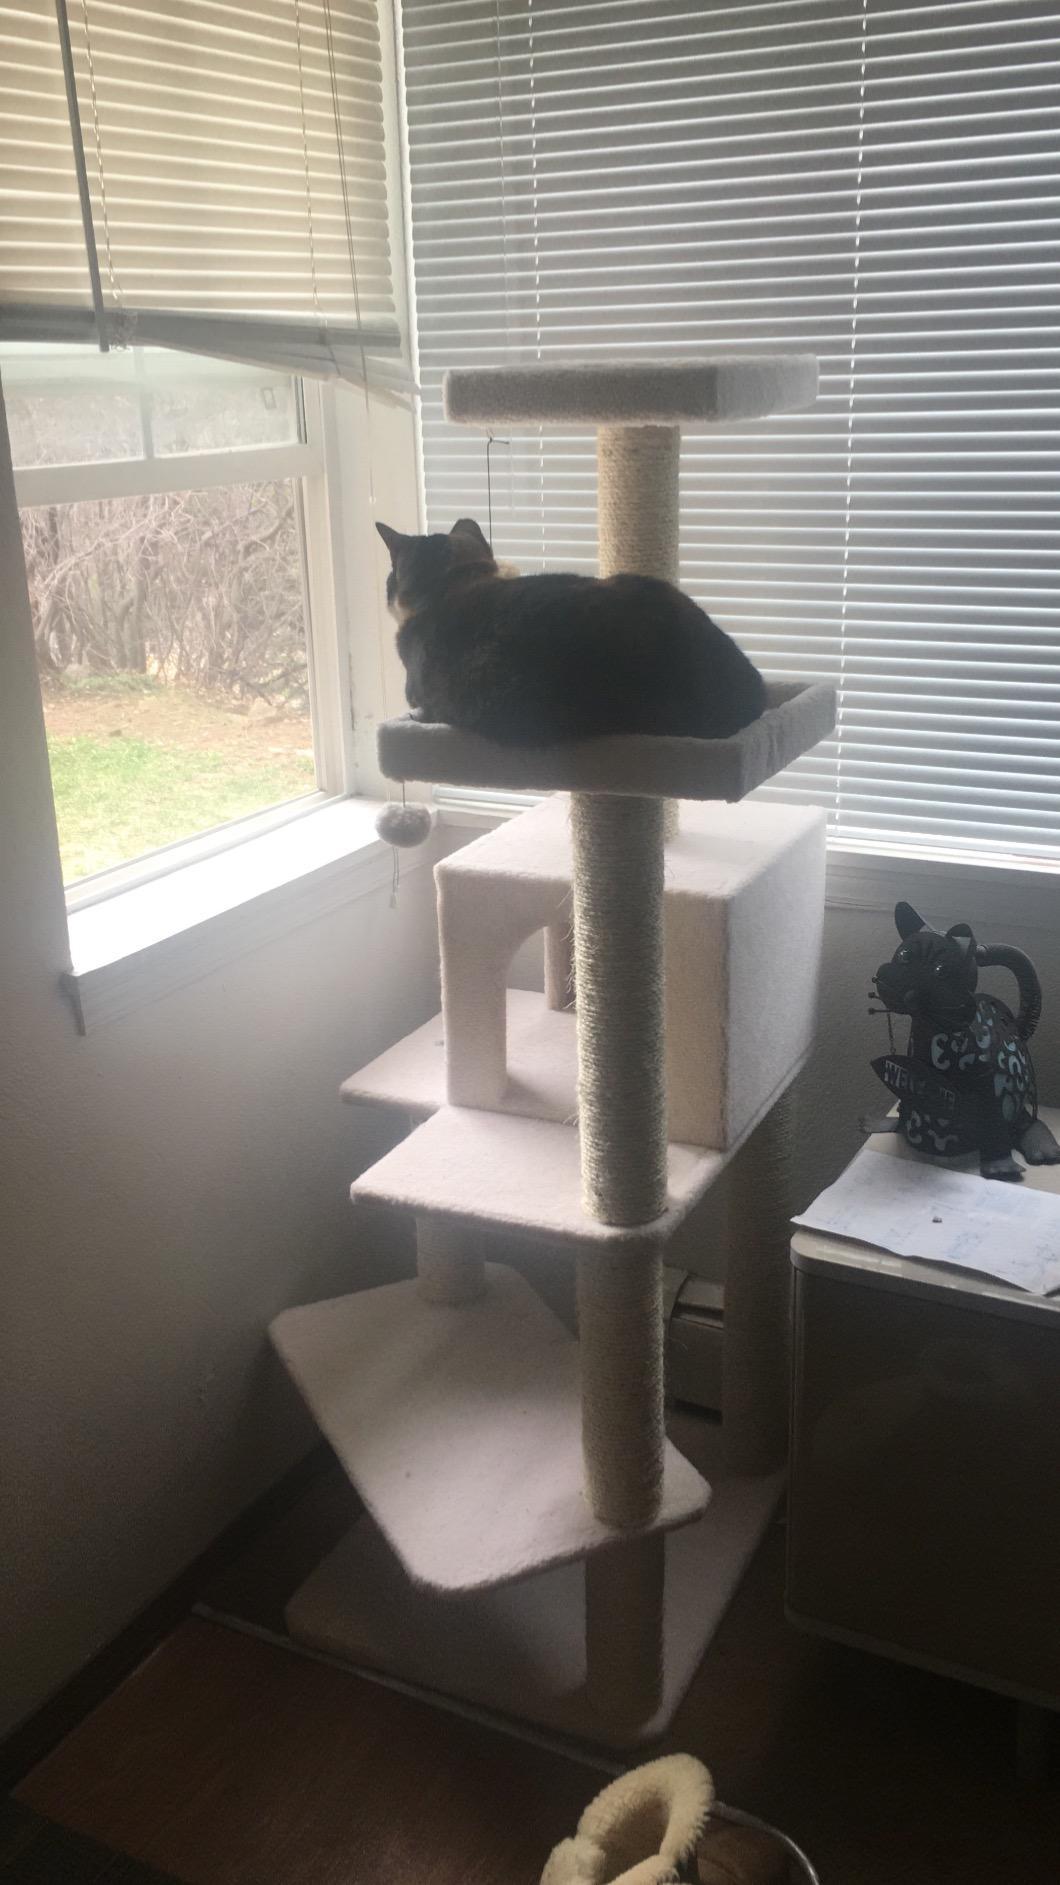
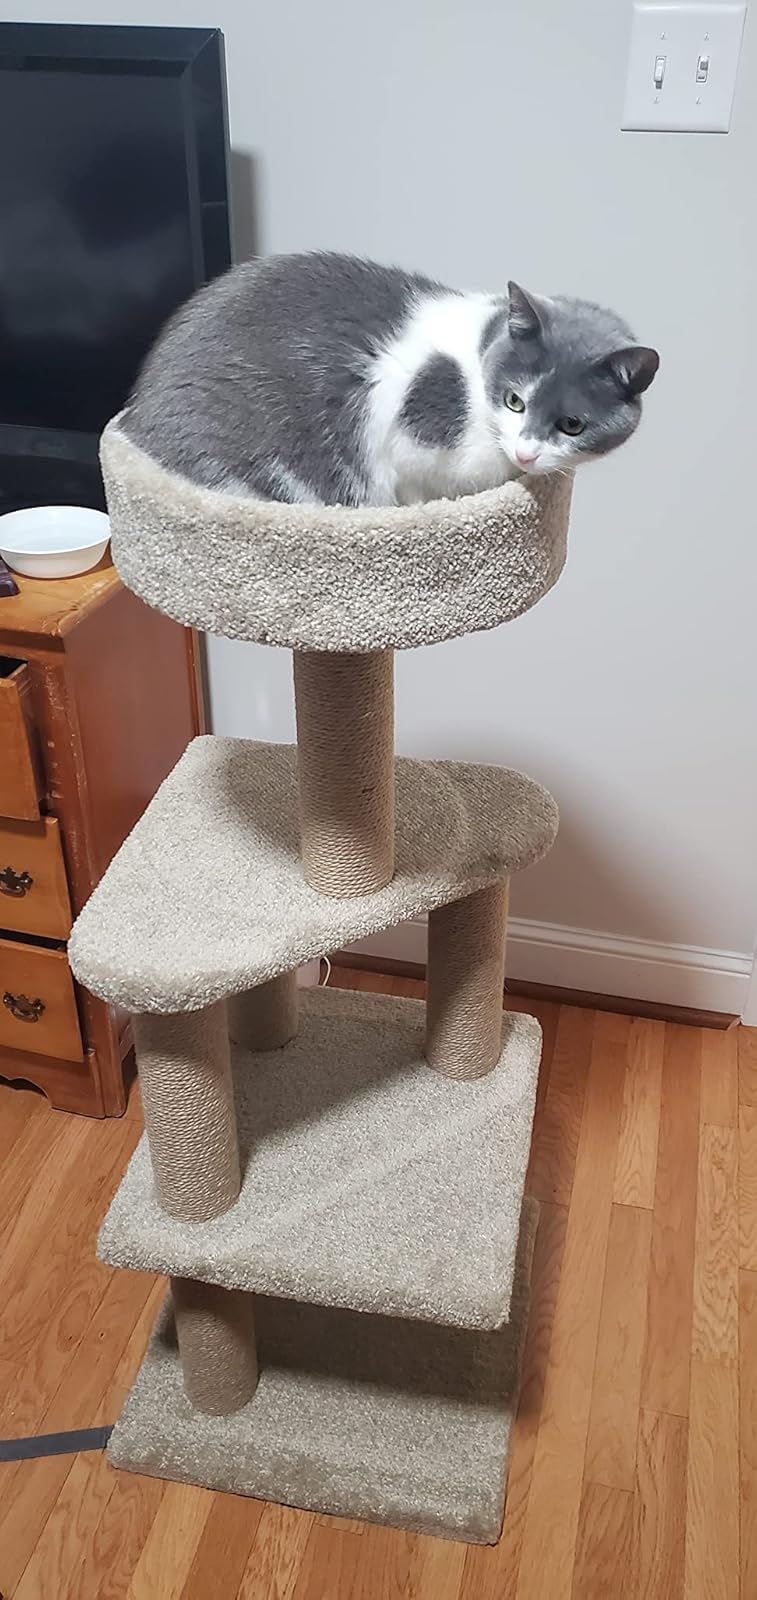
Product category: items_cat tree
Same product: no